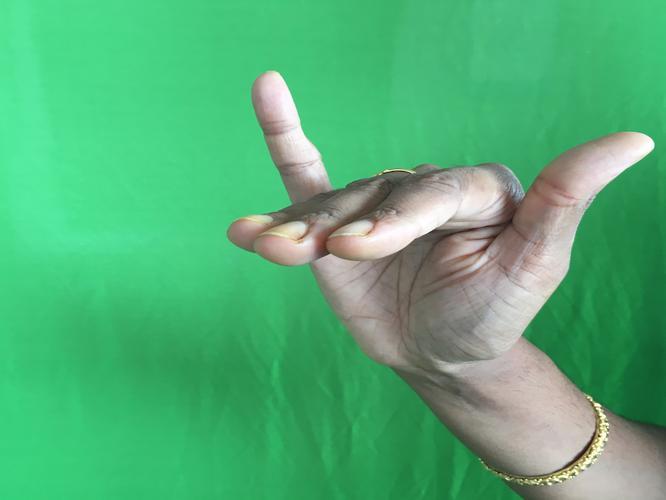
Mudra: Mrigasirsha
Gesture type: single_hand